Wittstock

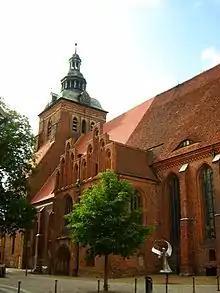
St Mary's Church

Wolfe Wittstock is a motorcycle speedway club that competes in Polish 2nd Division (3rd level of the Polish league system)